Khanate of Kalat

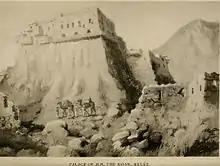
Palace of Mir Khudadad, Khan of Kalat.

The Khanate of Kalat declined in the early 19th century, losing much of its territory to Qajar Iran and Emirate of Afghanistan. The internal weakness of the state forced Khan of Kalat to sign the Treaty of Kalat (1876) with the British Agent Robert Sandeman in the late 19th century. Parts of the state to the north and northeast were leased or ceded to form the province of British Baluchistan, which later gained the status of a Chief Commissioners province. The Iran–Kalat Border was demarcated in 1896, and the former territories of Kalat Khanate now form part of Iranian province of Sistan and Balochistan.